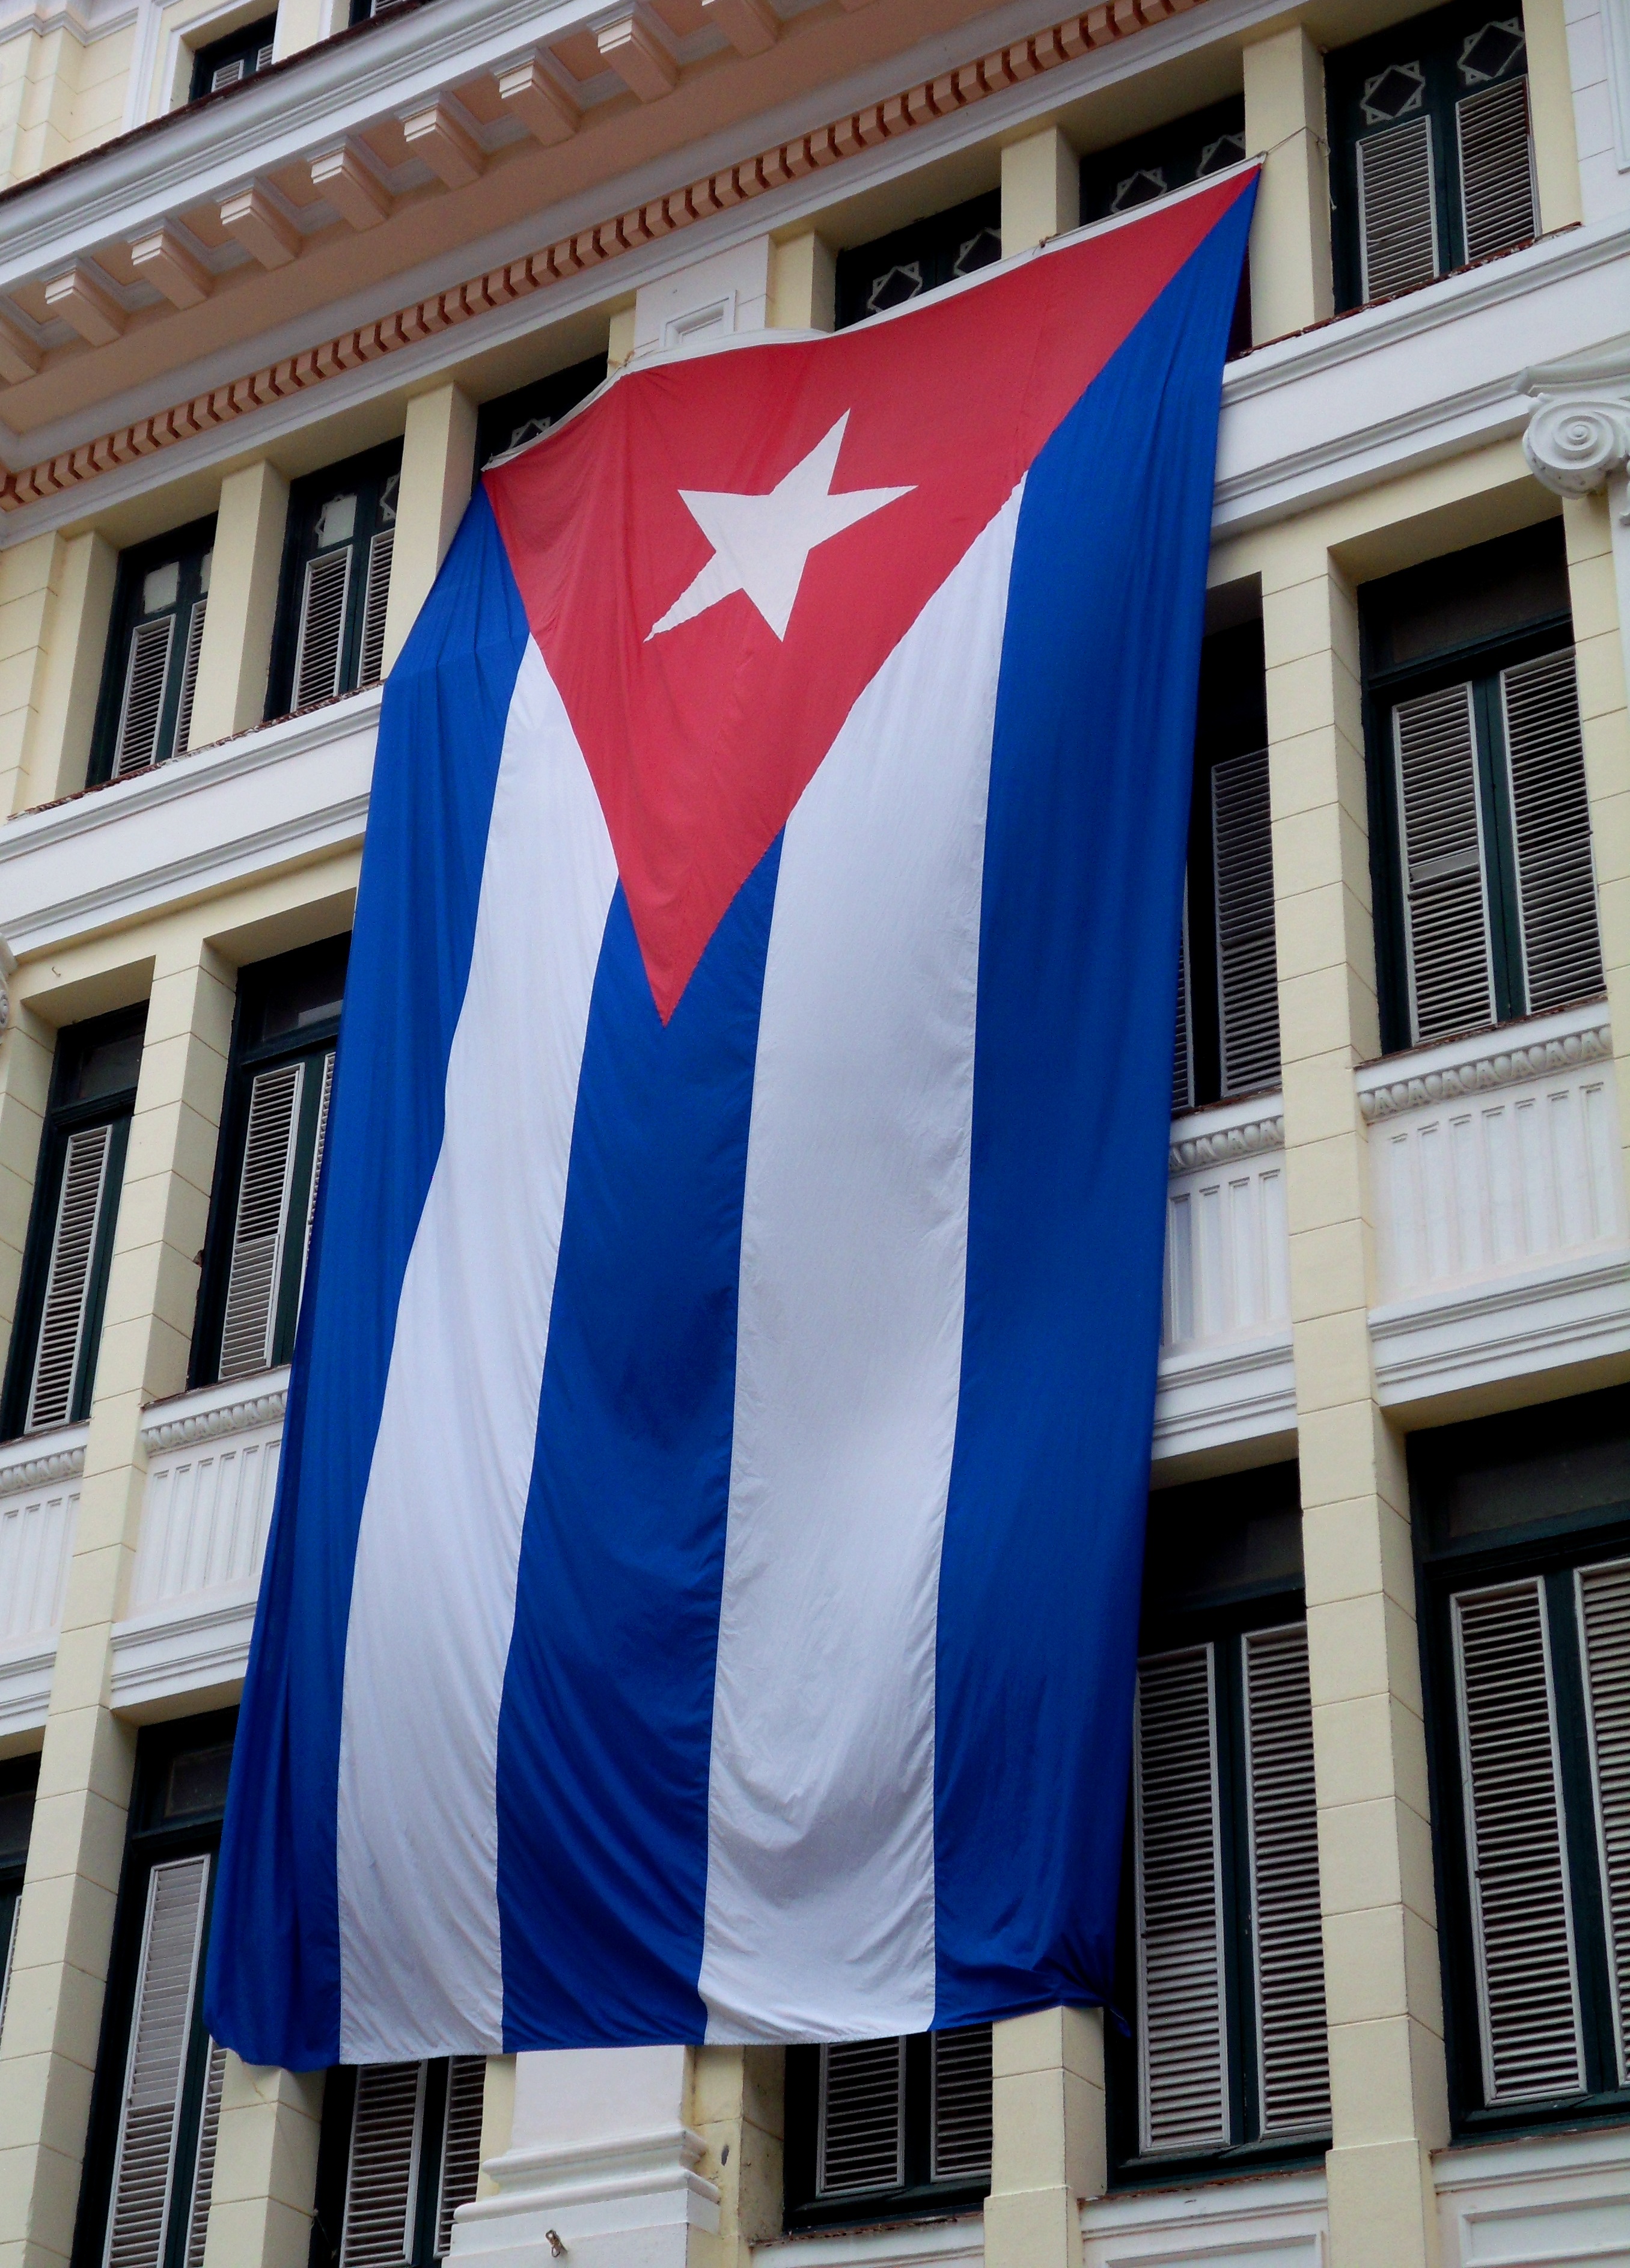
building, red, color, flag, facade, blue, cuba, revolution, caribbean, havana, cuban flag